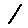
Label: 1